Meshech

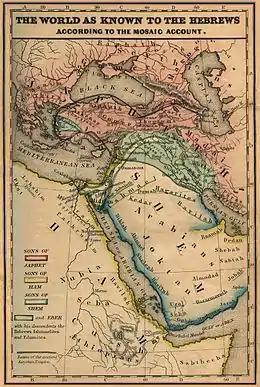
The World as known to the Hebrews. This 1854 map locates Meshech together with Gog and Magog, roughly in the southern Caucasus.

In the Bible, Meshech or Mosoch ( "Mešeḵ" "price" or "precious") is named as a son of Japheth in Genesis 10:2 and 1 Chronicles 1:5.